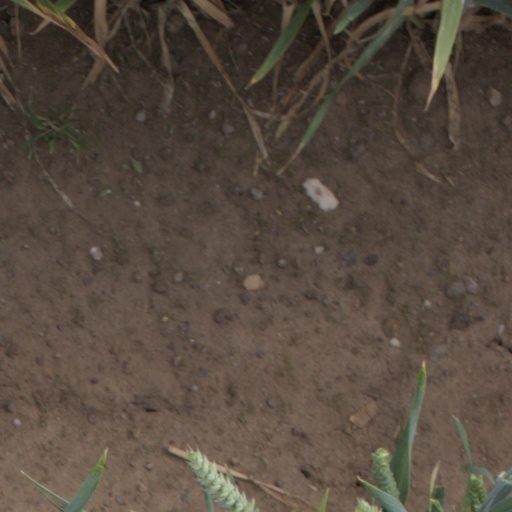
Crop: wheat